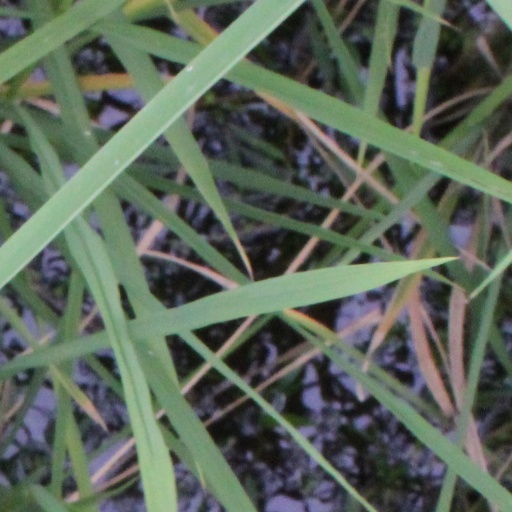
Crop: rice